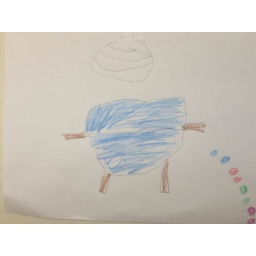
Lula drew signs for all the rooms in the house